Mary Greenhow Lee

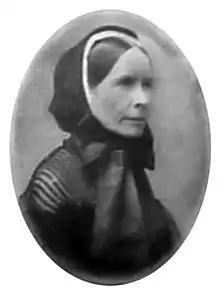

Mary Greenhow Lee (September 9, 1819–May 25, 1907) was an American diarist from Virginia. During the Civil War, Lee was a Confederate activist who kept a journal of events occurring in Winchester. According to the Virginia Department of Historic Resources (VDHR), Lee's writings "survives as one of the most informative records of daily life in Civil War Virginia."